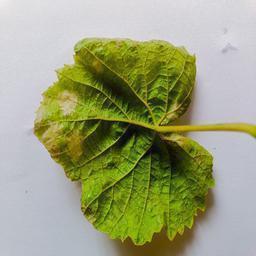
Label: Downy Mildew